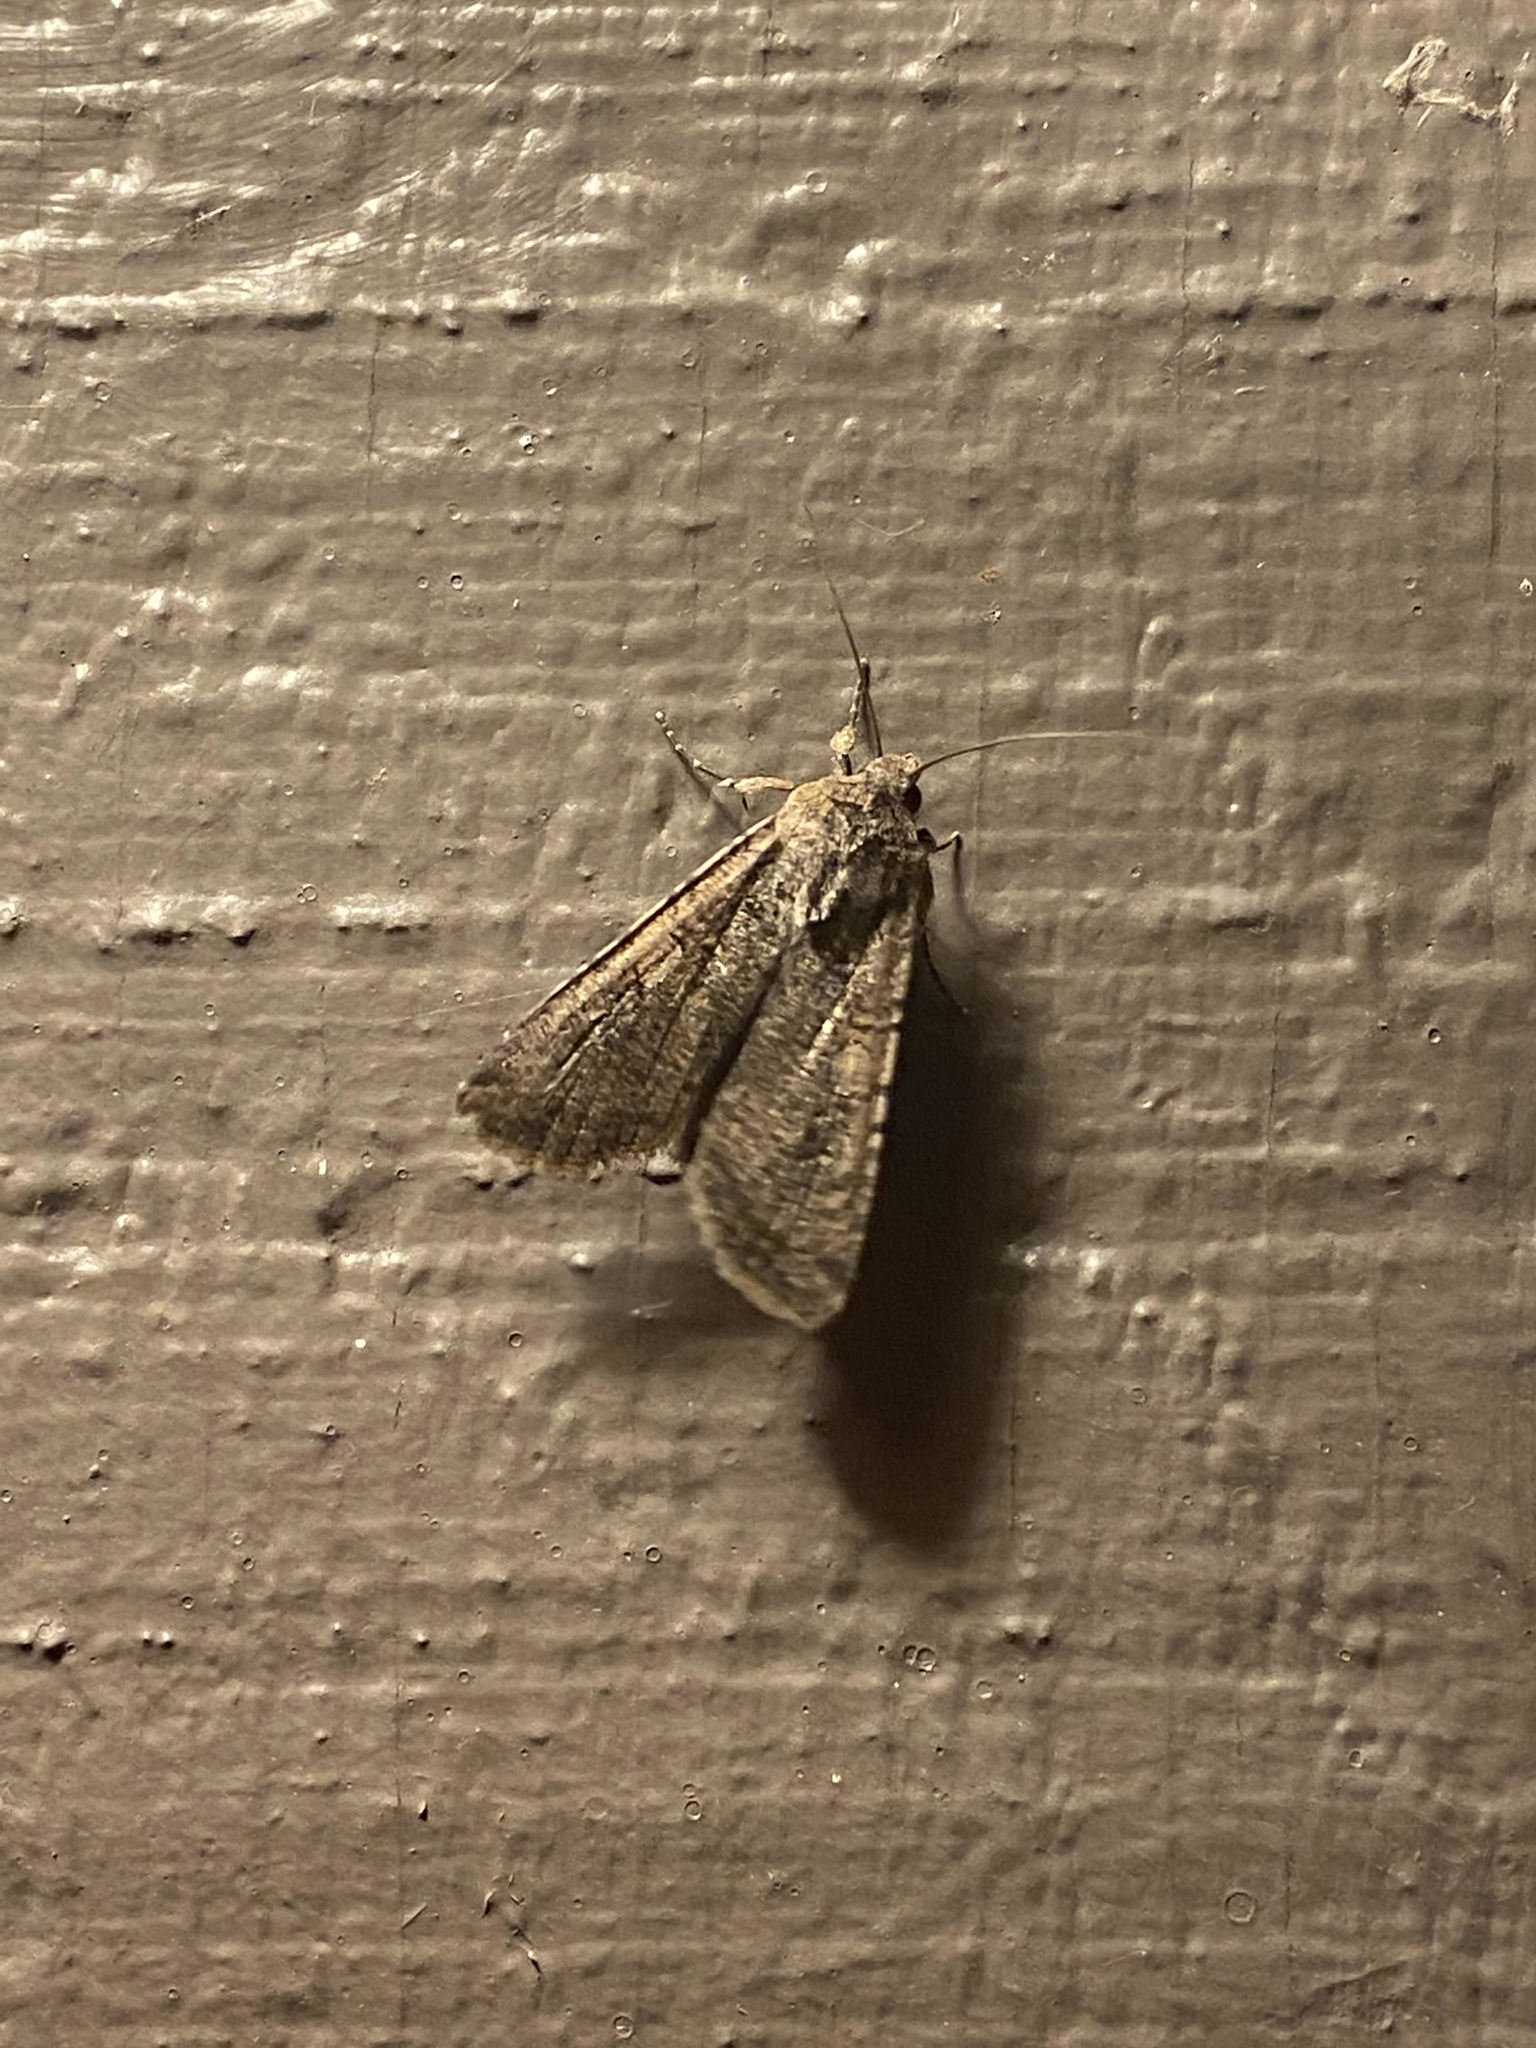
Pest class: cutworms